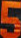
Number: 5